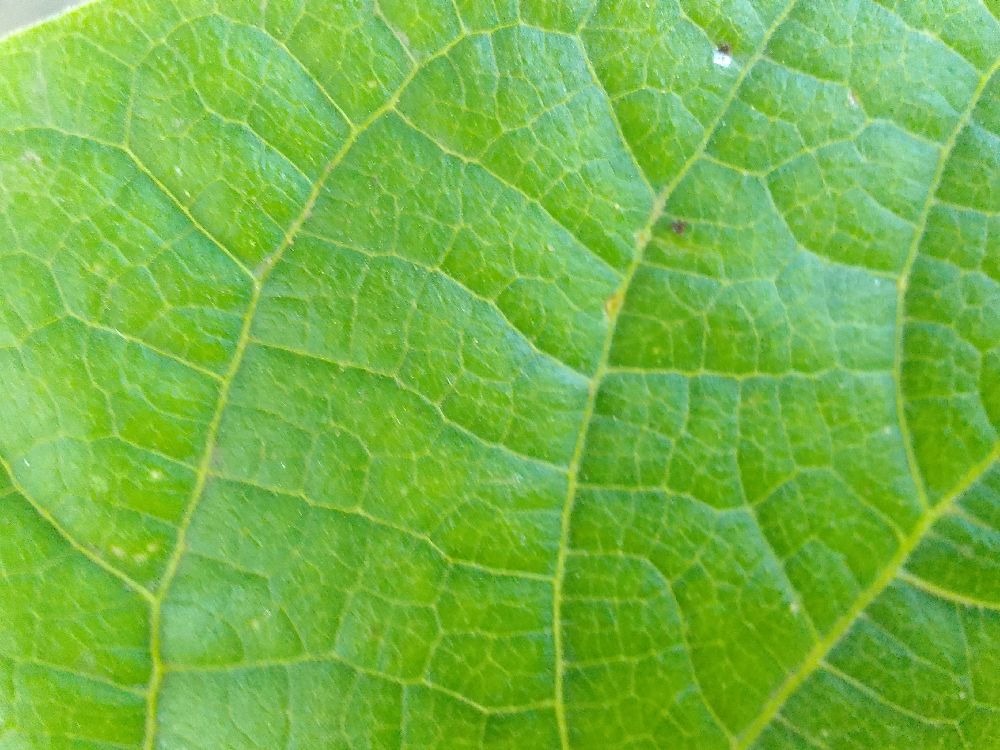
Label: healthy